Great Western Railway ships

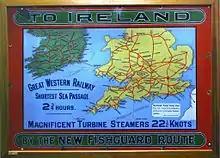
Advertising for the new routes via

On 30 August 1906 the GWR's Welsh terminal was moved to a new harbour at Fishguard. It was hoped that transatlantic liners would also call "en route" to Liverpool but few did, Liverpool being forsaken for Southampton within a few years but this increased the number of liner calls at Plymouth. A similar change saw Rosslare become the principal railway harbour on the other side of Irish Sea although some services were still provided to Waterford. This work was undertaken in a joint venture with the Great Southern and Western Railway of Ireland known as the Fishguard and Rosslare Railways and Harbours.